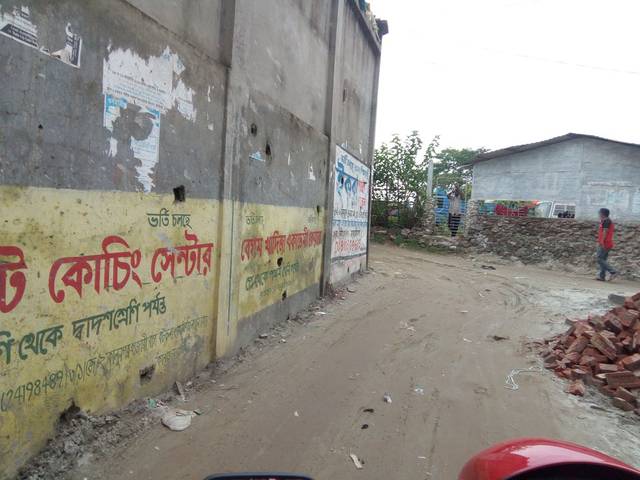
Region: Bangladesh
Coordinates: 23.728, 90.367